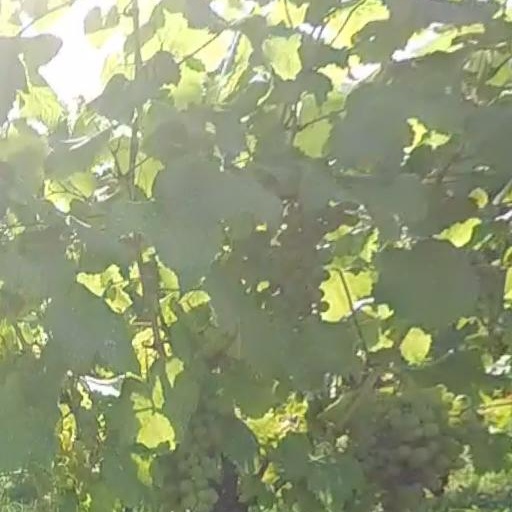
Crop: grape